Shane Mosley

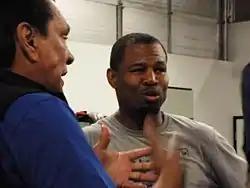
Mosley with his trainer Roberto Durán, 2016

Mosley announced his second retirement on December 7, 2013. He stated that he plans to become a trainer, to train his son, Shane Jr., and other young fighters. In an interview with World Boxing News, when asked if he had any desire to lace up his gloves and return to the ring professionally, he said he would only consider a return to the sport against the very top welterweights in the world. He specifically named Floyd Mayweather Jr., Manny Pacquiao, and Juan Manuel Márquez. He also said in another interview in early 2015 that he was not sure if he would fight again, but that he wanted to come back and face a fighter of similar age and specifically named Juan Manuel Márquez.